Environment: real
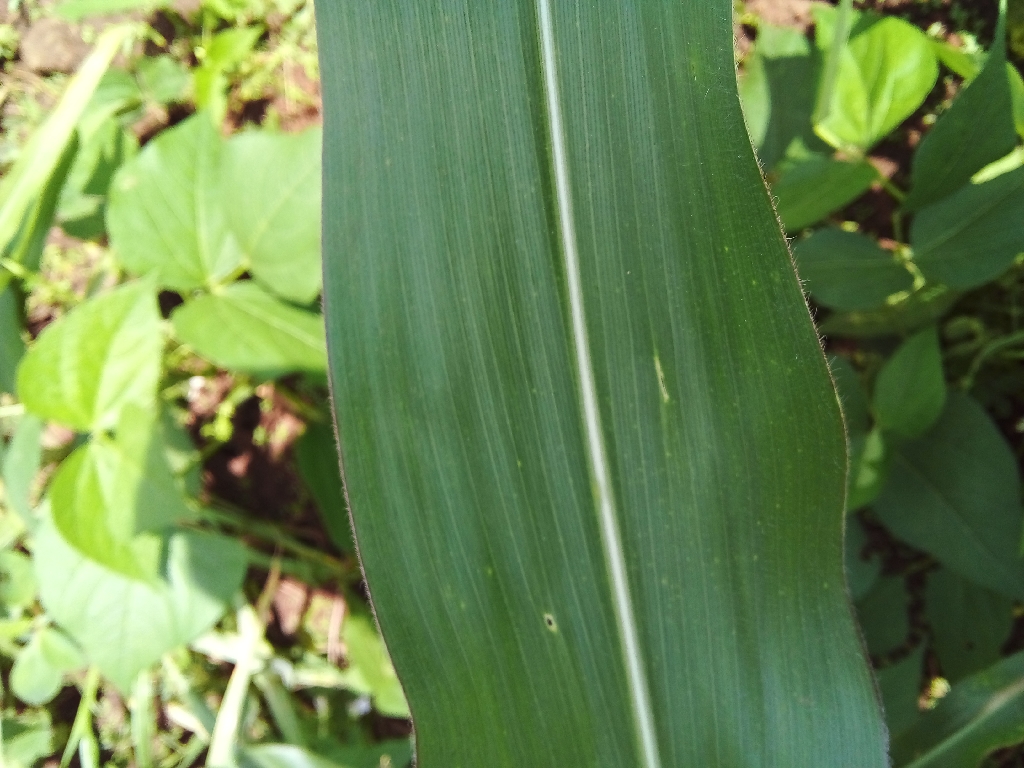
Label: healthy